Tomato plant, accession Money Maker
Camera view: tilt-top (135 deg); turntable rotation: 270 degrees
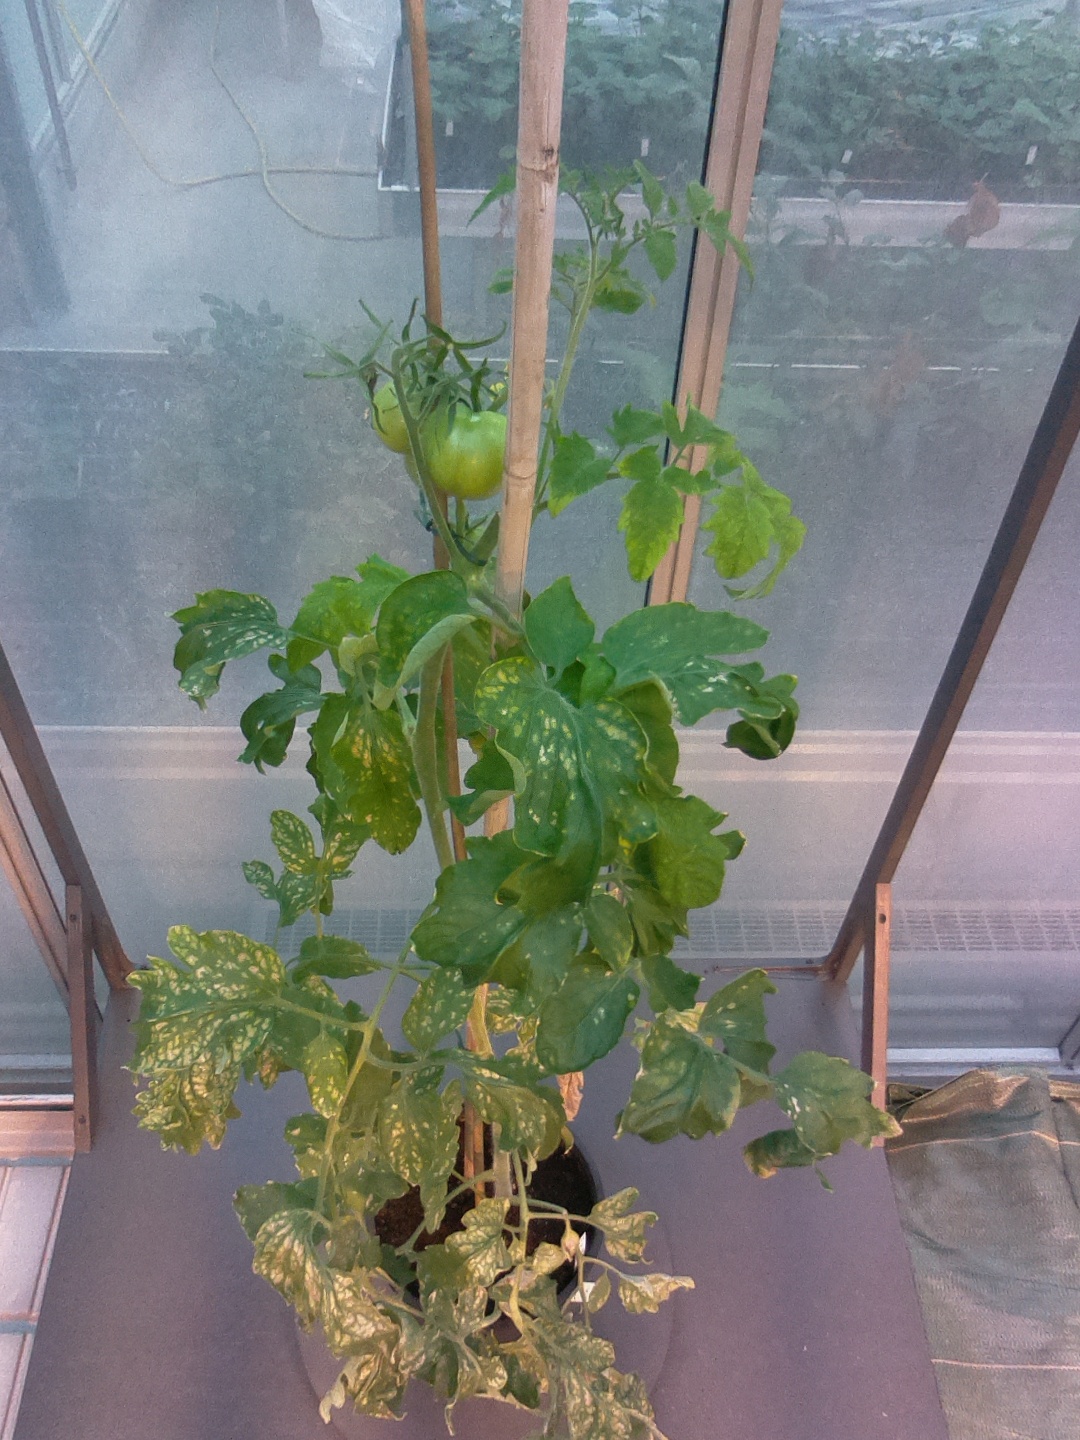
BBCH growth stage 74: 40%-50% of final fruit size